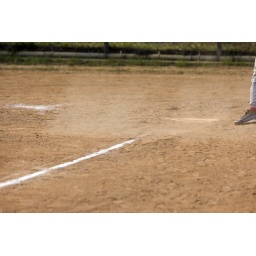
Baseball plate in dust with batter in batter's box